Citizenship (Amendment) Act, 2003

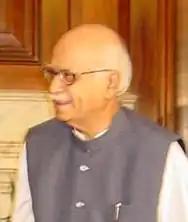
L. K. Advani, Home minister and Deputy Prime Minister

The bill was introduced in the Parliament by L. K. Advani, the Home Minister, on 7 May 2003 during its Budget session. It was sent to the parliamentary standing committee on home affairs, and came back to both the houses of the Parliament towards December 2003. It was passed unanimously by Rajya Sabha on 18 December and passed "without any acrimony" in the Lok Sabha on 22 December. The Congress, AIADMK, Rashtriya Janata Dal and some other opposition parties supported the bill.